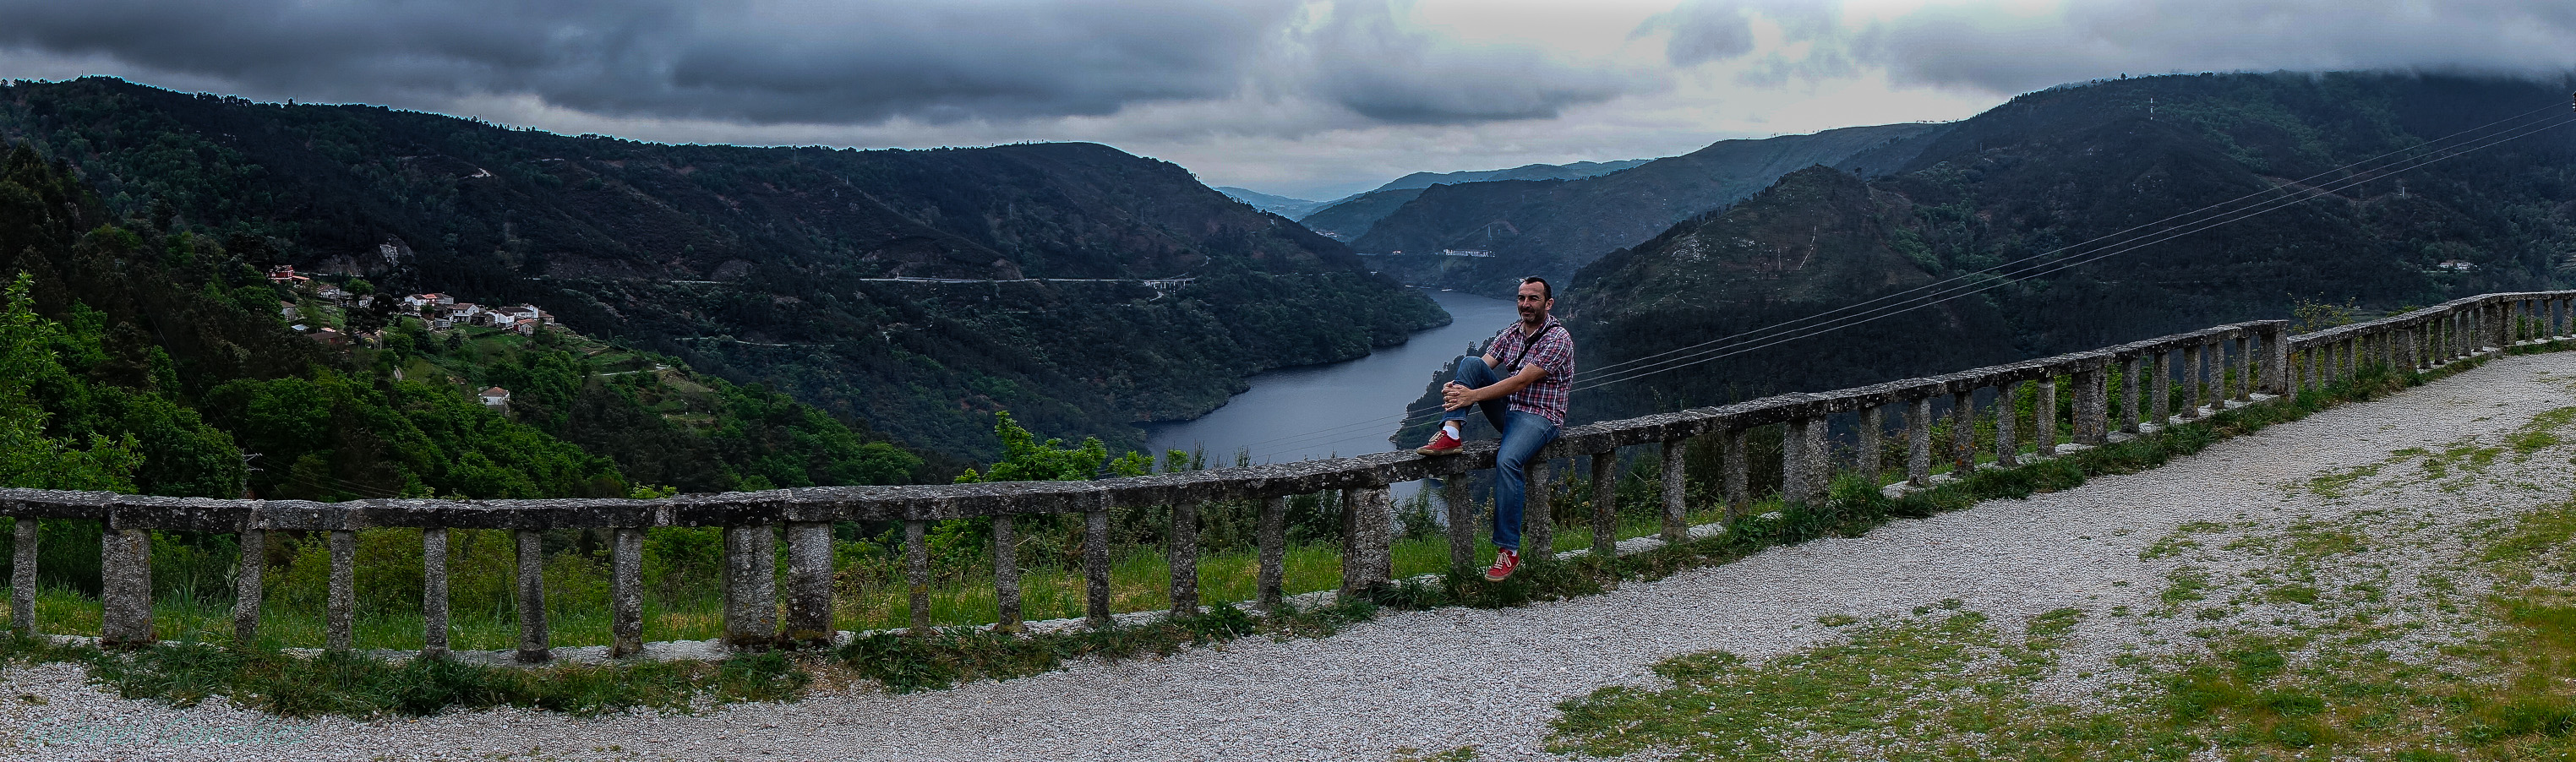
landscape, mountain range, jumping, fjord, extreme sport, spain, espaa, galicia, paisajes, ggl1, gaby1, xovesphoto, sonyrx10, rx10, ourense, gphoto, gabrielcorua, xelodegalicia, ribeirasacra, caonesdelsil, landform, mountain pass, glacial landform, geological phenomenon